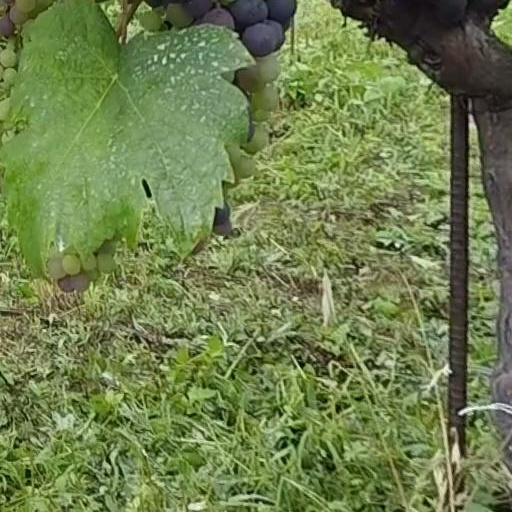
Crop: grape